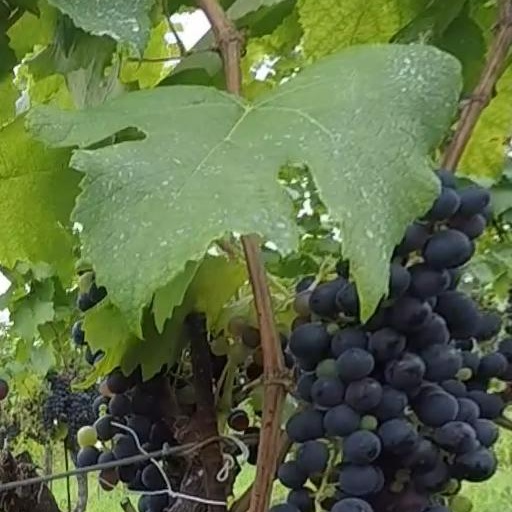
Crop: grape